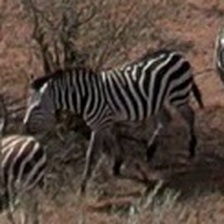
Pose orientation: left